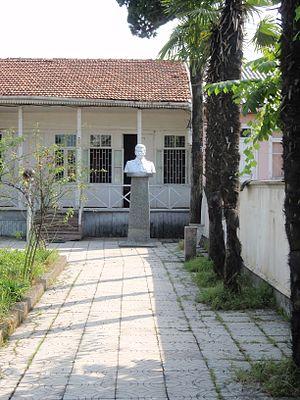
Le musée Staline de Batoumi était un musée situé à Batoumi, en Géorgie. Il commémorait Joseph Staline, qui était actif dans l'agitation socialiste parmi les travailleurs de la raffinerie de Batoumi en 1901–1902. Il a fermé en 2013, après avoir été peu visité.